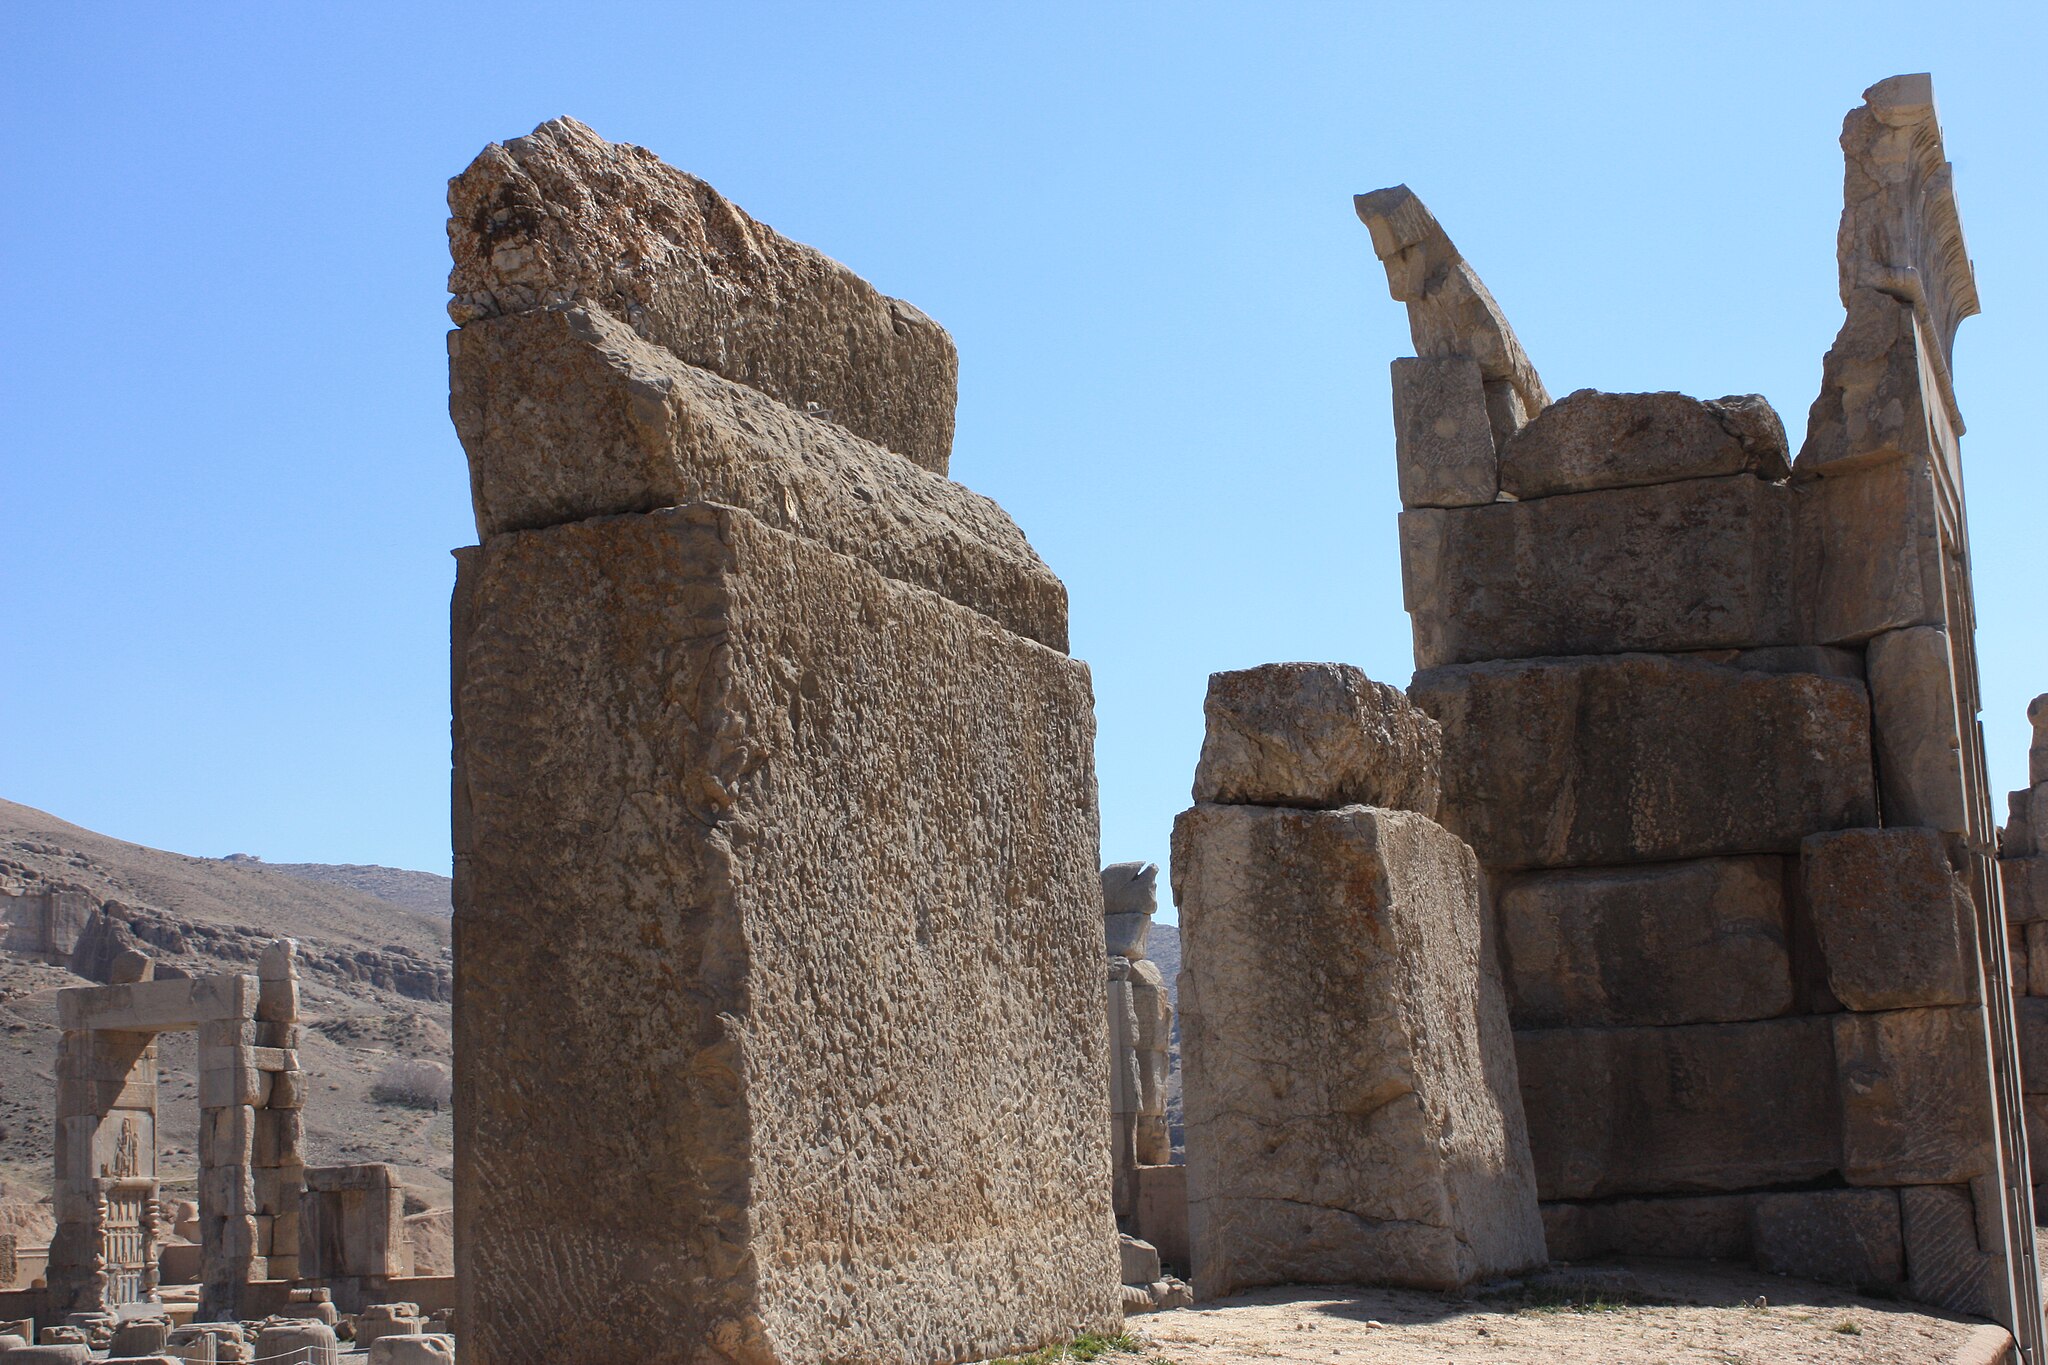
Title: Takhtejamshid53
Description: Persepolis in Shiraz
Date: 2009-04-02
Categories: GFDL, Taken with Canon EOS 450D, Hall of hundred columns, License migration redundant, Self-published work, 2009 in Persepolis